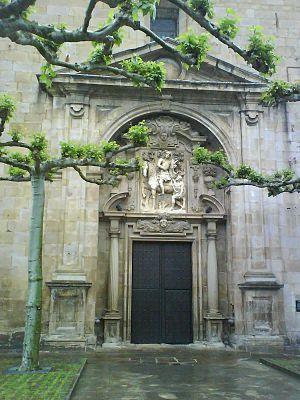
Zegama en basque ou Cegama en espagnol est une commune du Guipuscoa dans la communauté autonome du Pays basque en Espagne.